Aristotle's biology

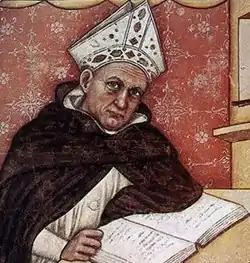
Albertus Magnus commented extensively on Aristotle's zoology, adding more of his own.

Aristotle distinguished about 500 species of birds, mammals, actinopterygians and selachians in "History of Animals" and "Parts of Animals". Aristotle distinguished animals with blood, "Enhaima" (the modern zoologist's vertebrates) and animals without blood, "Anhaima" (invertebrates).